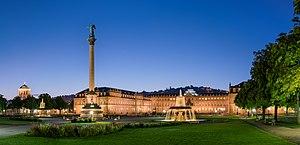
Stuttgart /ˈʃtutɡaʁt/ est la capitale du Land de Bade-Wurtemberg, dans le Sud de l'Allemagne. Sixième plus grande ville d'Allemagne, Stuttgart a une population de 613 392 habitants tandis que la région métropolitaine de Stuttgart en compte 5,3 millions.